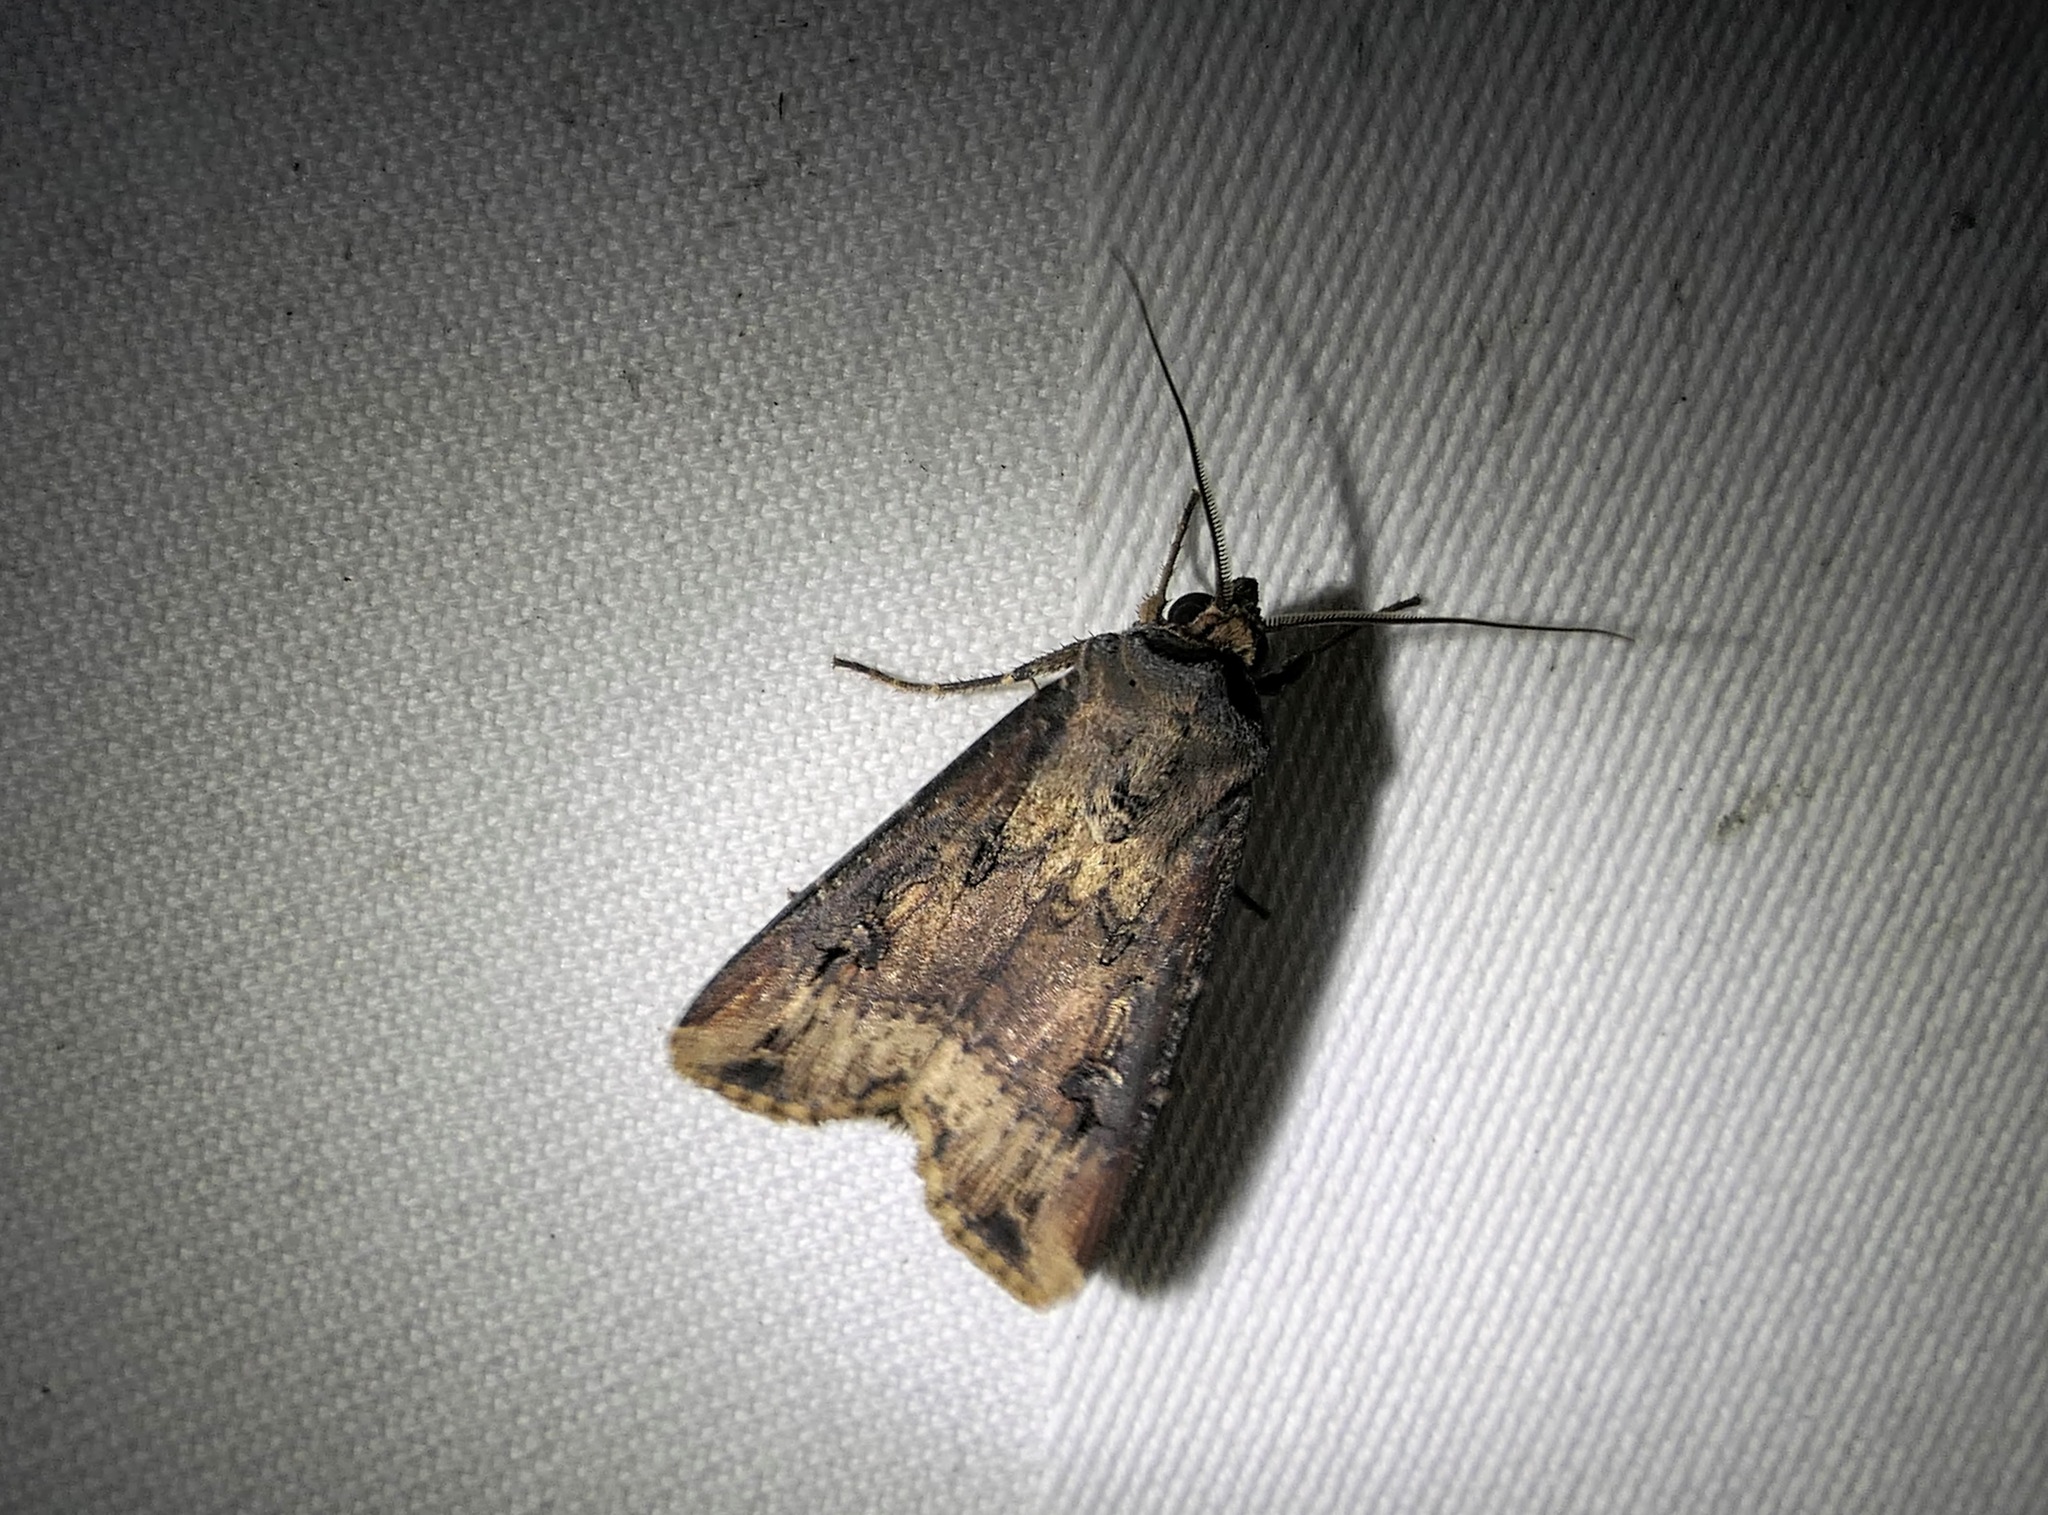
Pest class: cutworms